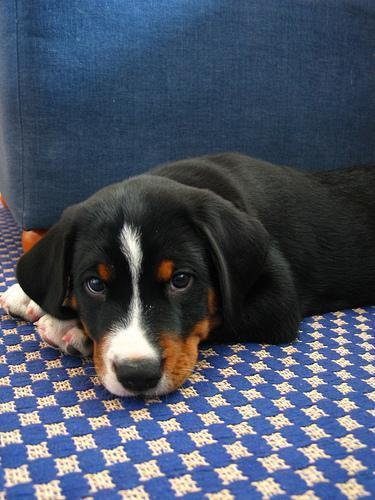
Appenzeller